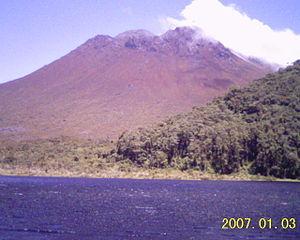
Le Doña Juana est un stratovolcan de Colombie culminant à 4 150 m d'altitude.